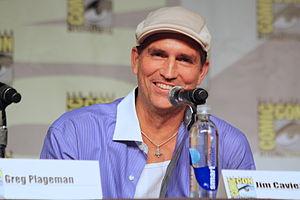
Person of Interest ou Personne d'intérêt au Québec est une série télévisée américaine en 103 épisodes, répartis en 5 saisons, de 43 minutes chacun, créée par Jonathan Nolan et produite par J. J. Abrams, diffusée en simultané entre le 22 septembre 2011 et le 21 juin 2016 sur CBS aux États-Unis et sur Citytv pour les deux premières saisons, puis sur le réseau CTV au Canada.
Cet article présente les personnages de la série télévisée américaine Person of Interest.